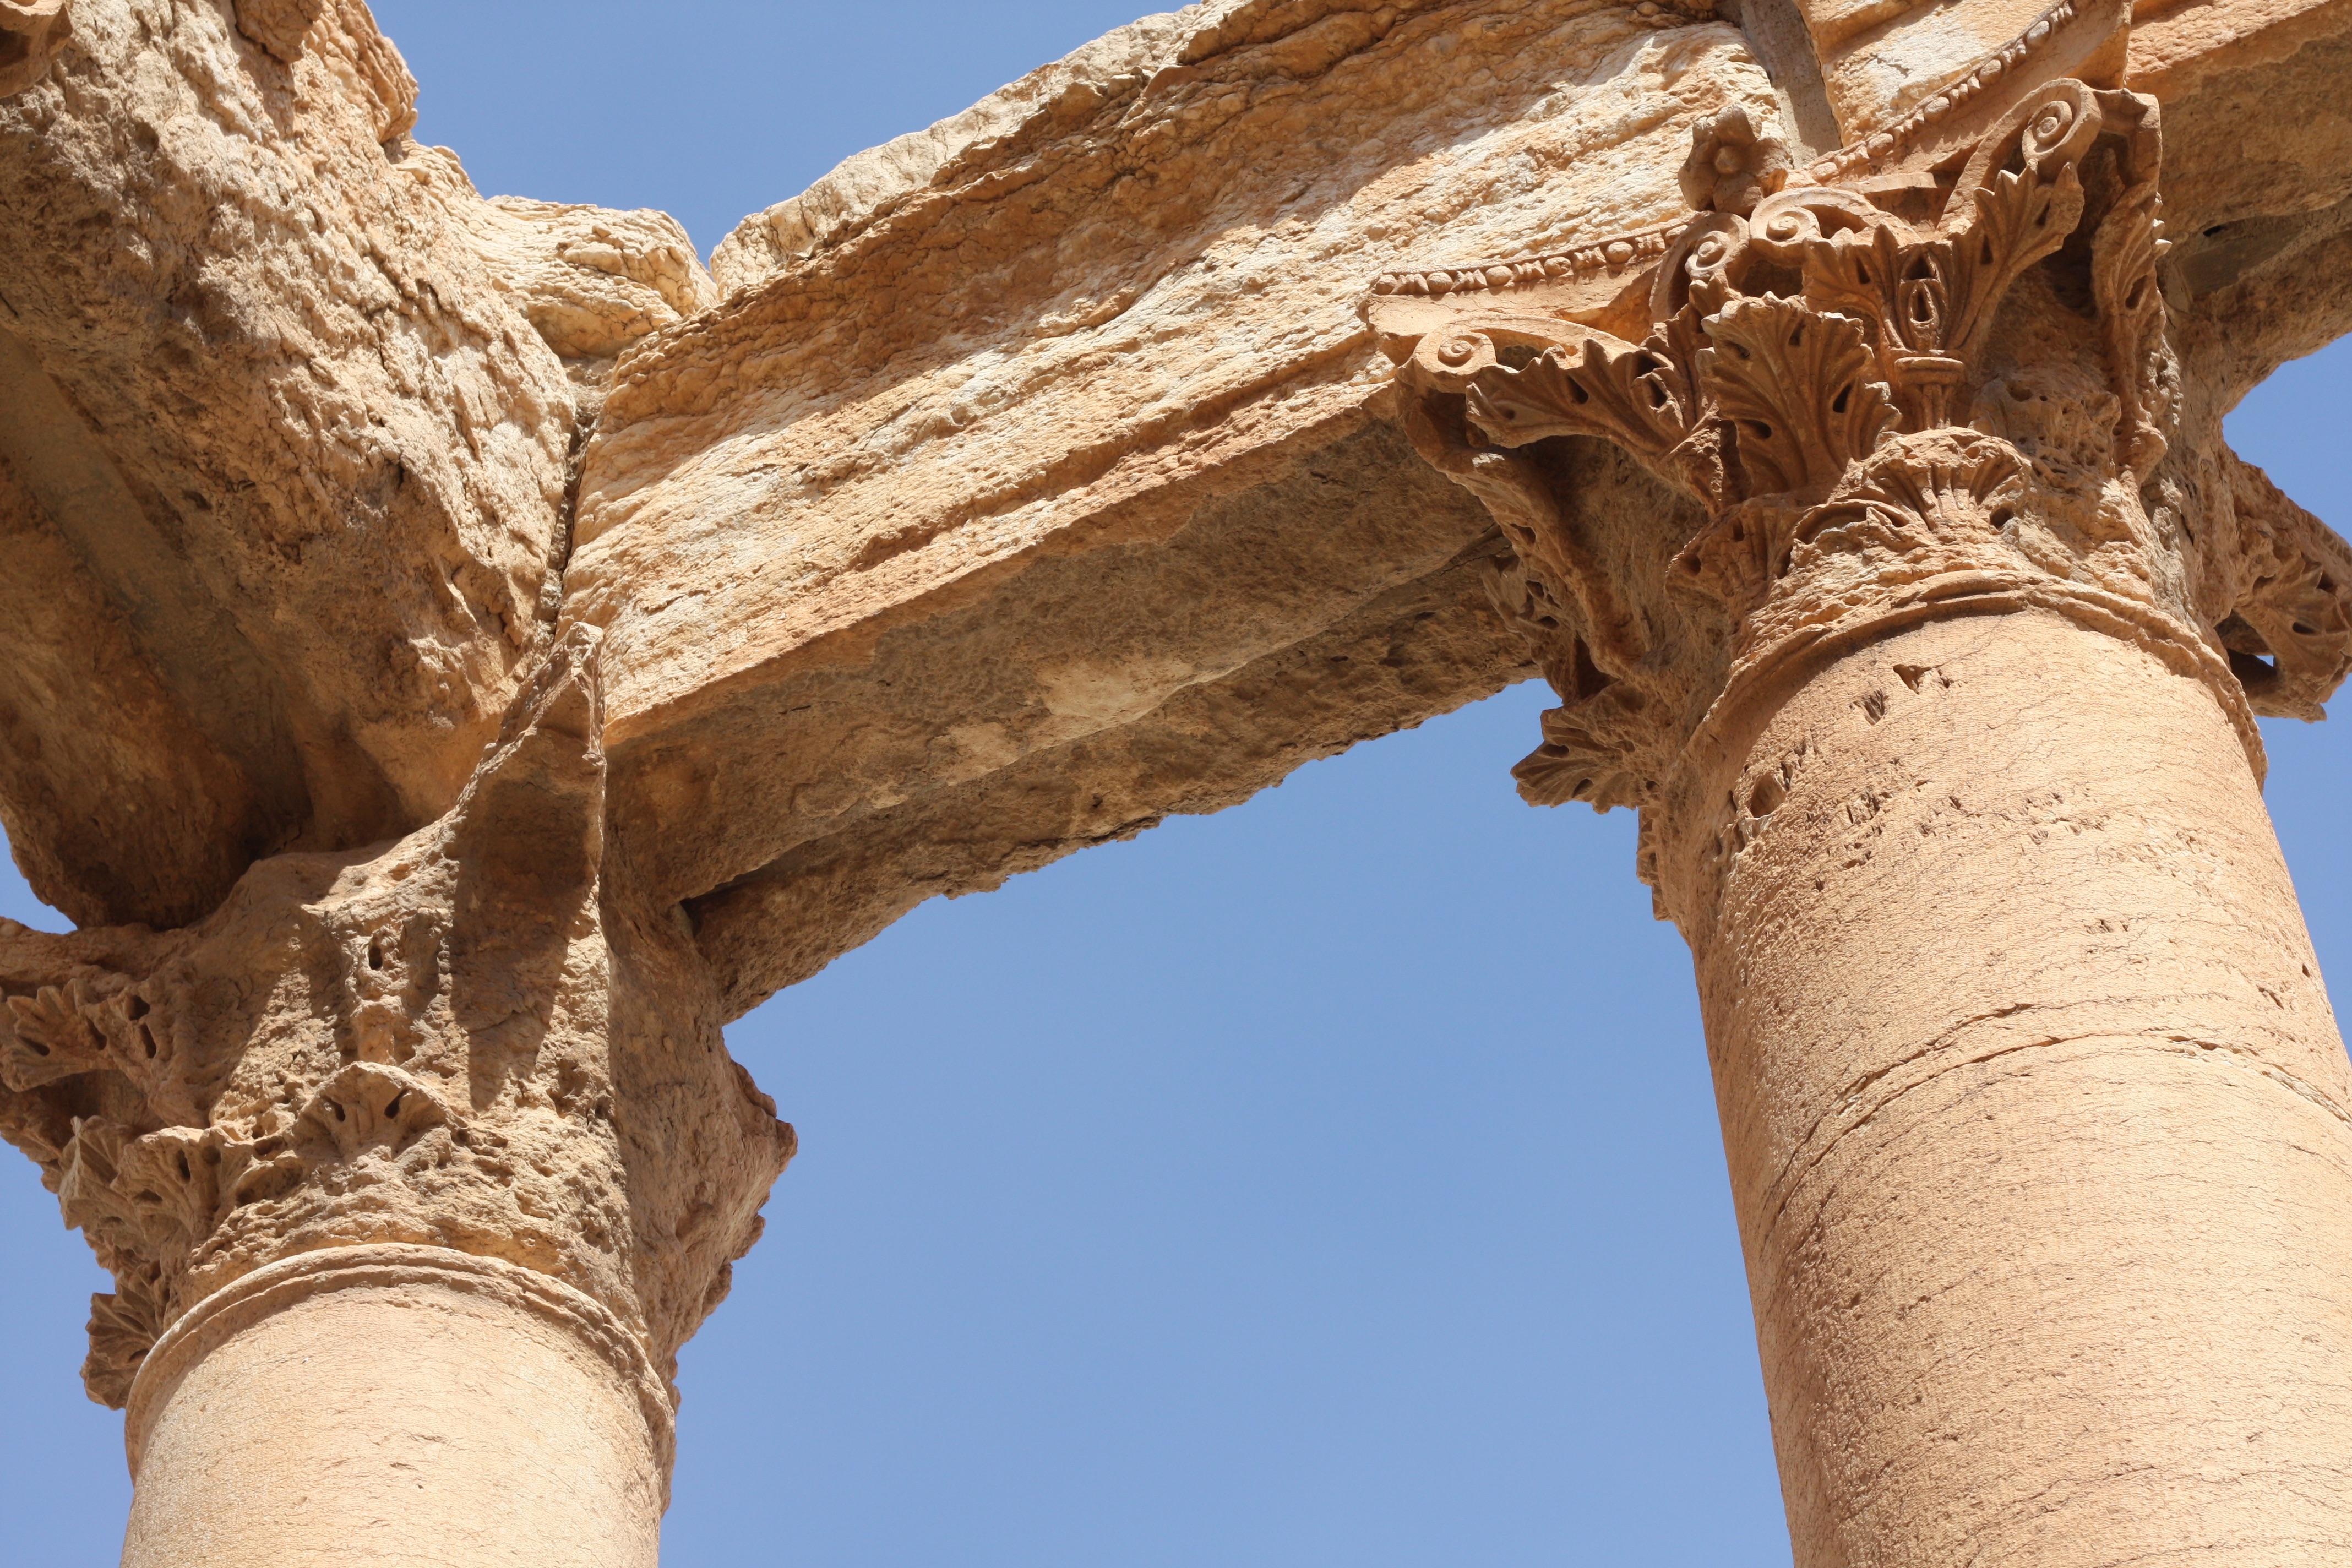
architecture, structure, wood, formation, statue, arch, column, sculpture, temple, ruins, carving, ancient history